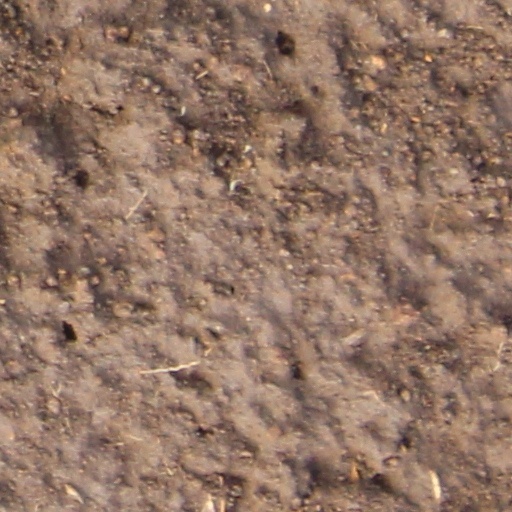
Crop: wheat